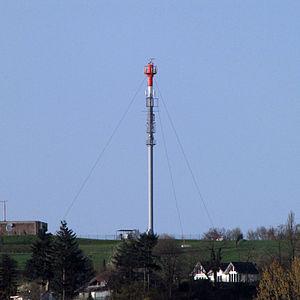
Bendorf est une ville de l'arrondissement de Mayen-Coblence, en Rhénanie-Palatinat, dans l'ouest de l'Allemagne. La ville est située sur la rive droite du Rhin et à environ 7 km au nord de Coblence.